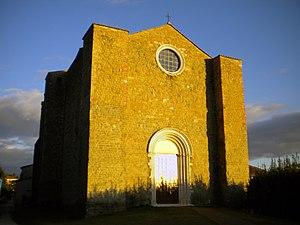
La Commanderie de Pérouse, connue localement sous le nom Chiesa di San Bevignate, est située dans le quartier de Monteluce à Pérouse en Italie. Le site, propriété de la Mairie de Pérouse, a été ouvert au public en juillet 2009.